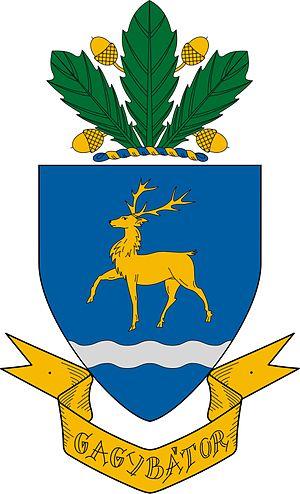
Gagybátor est un village et une commune du comitat de Borsod-Abaúj-Zemplén en Hongrie.